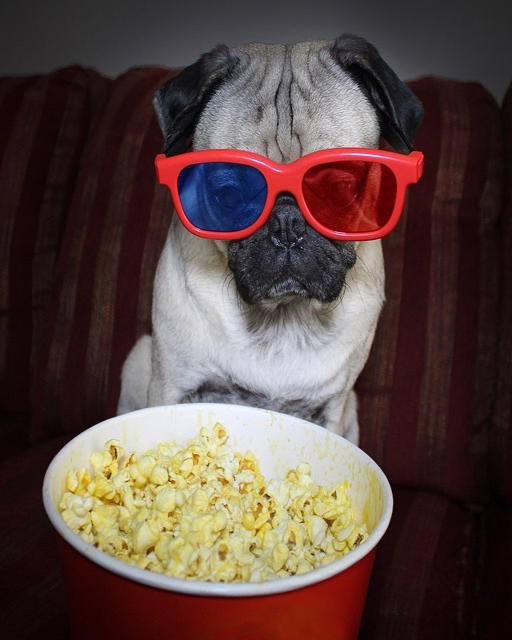
i always finish my popcorn before the previews are finished - person